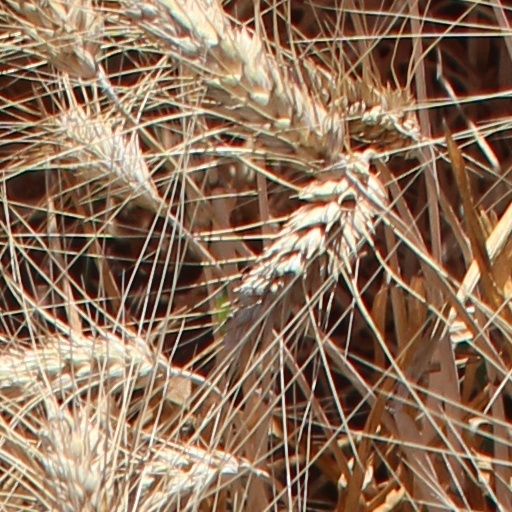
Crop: wheat